Australia–Timor-Leste spying scandal

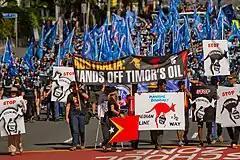
Protesters in Brisbane protesting Australia's claim on East Timorese oil, May 2017

In September 2016, The Age newspaper in Australia published an editorial claiming Timor-Leste's attempts to resolve this matter in international courts "is an appeal to Australians' sense of fairness".